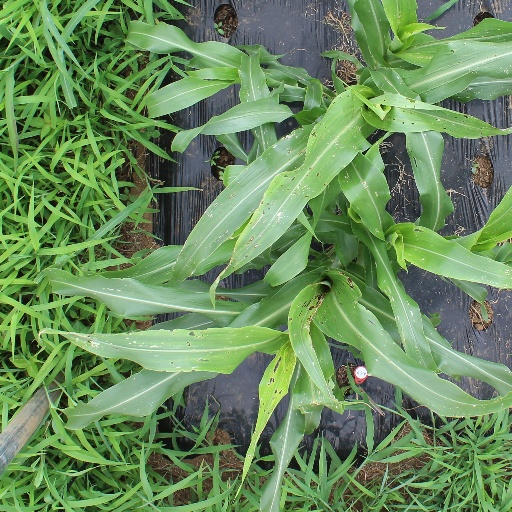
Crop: sorghum